Ryan Succop

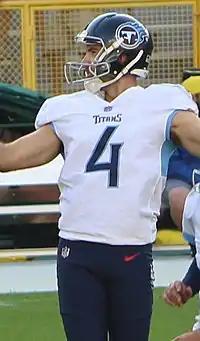
Succop with the Tennessee Titans in 2018.

Succop was selected by the Kansas City Chiefs as the final selection, 256th overall, of the 2009 NFL draft, earning him the title of Mr. Irrelevant. He said of being drafted last, "I didn't choose to be Mr. Irrelevant. It just worked out that way. I'm just trying not to get caught up in it and focus more on the task at hand, which is trying to come in here and help the team. It's not one of those things I really think about too much, to be honest."